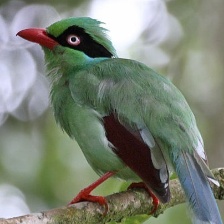
Species: GREEN MAGPIE
Scientific name: CISSA CHINENSIS
ImageNet parent category: magpie